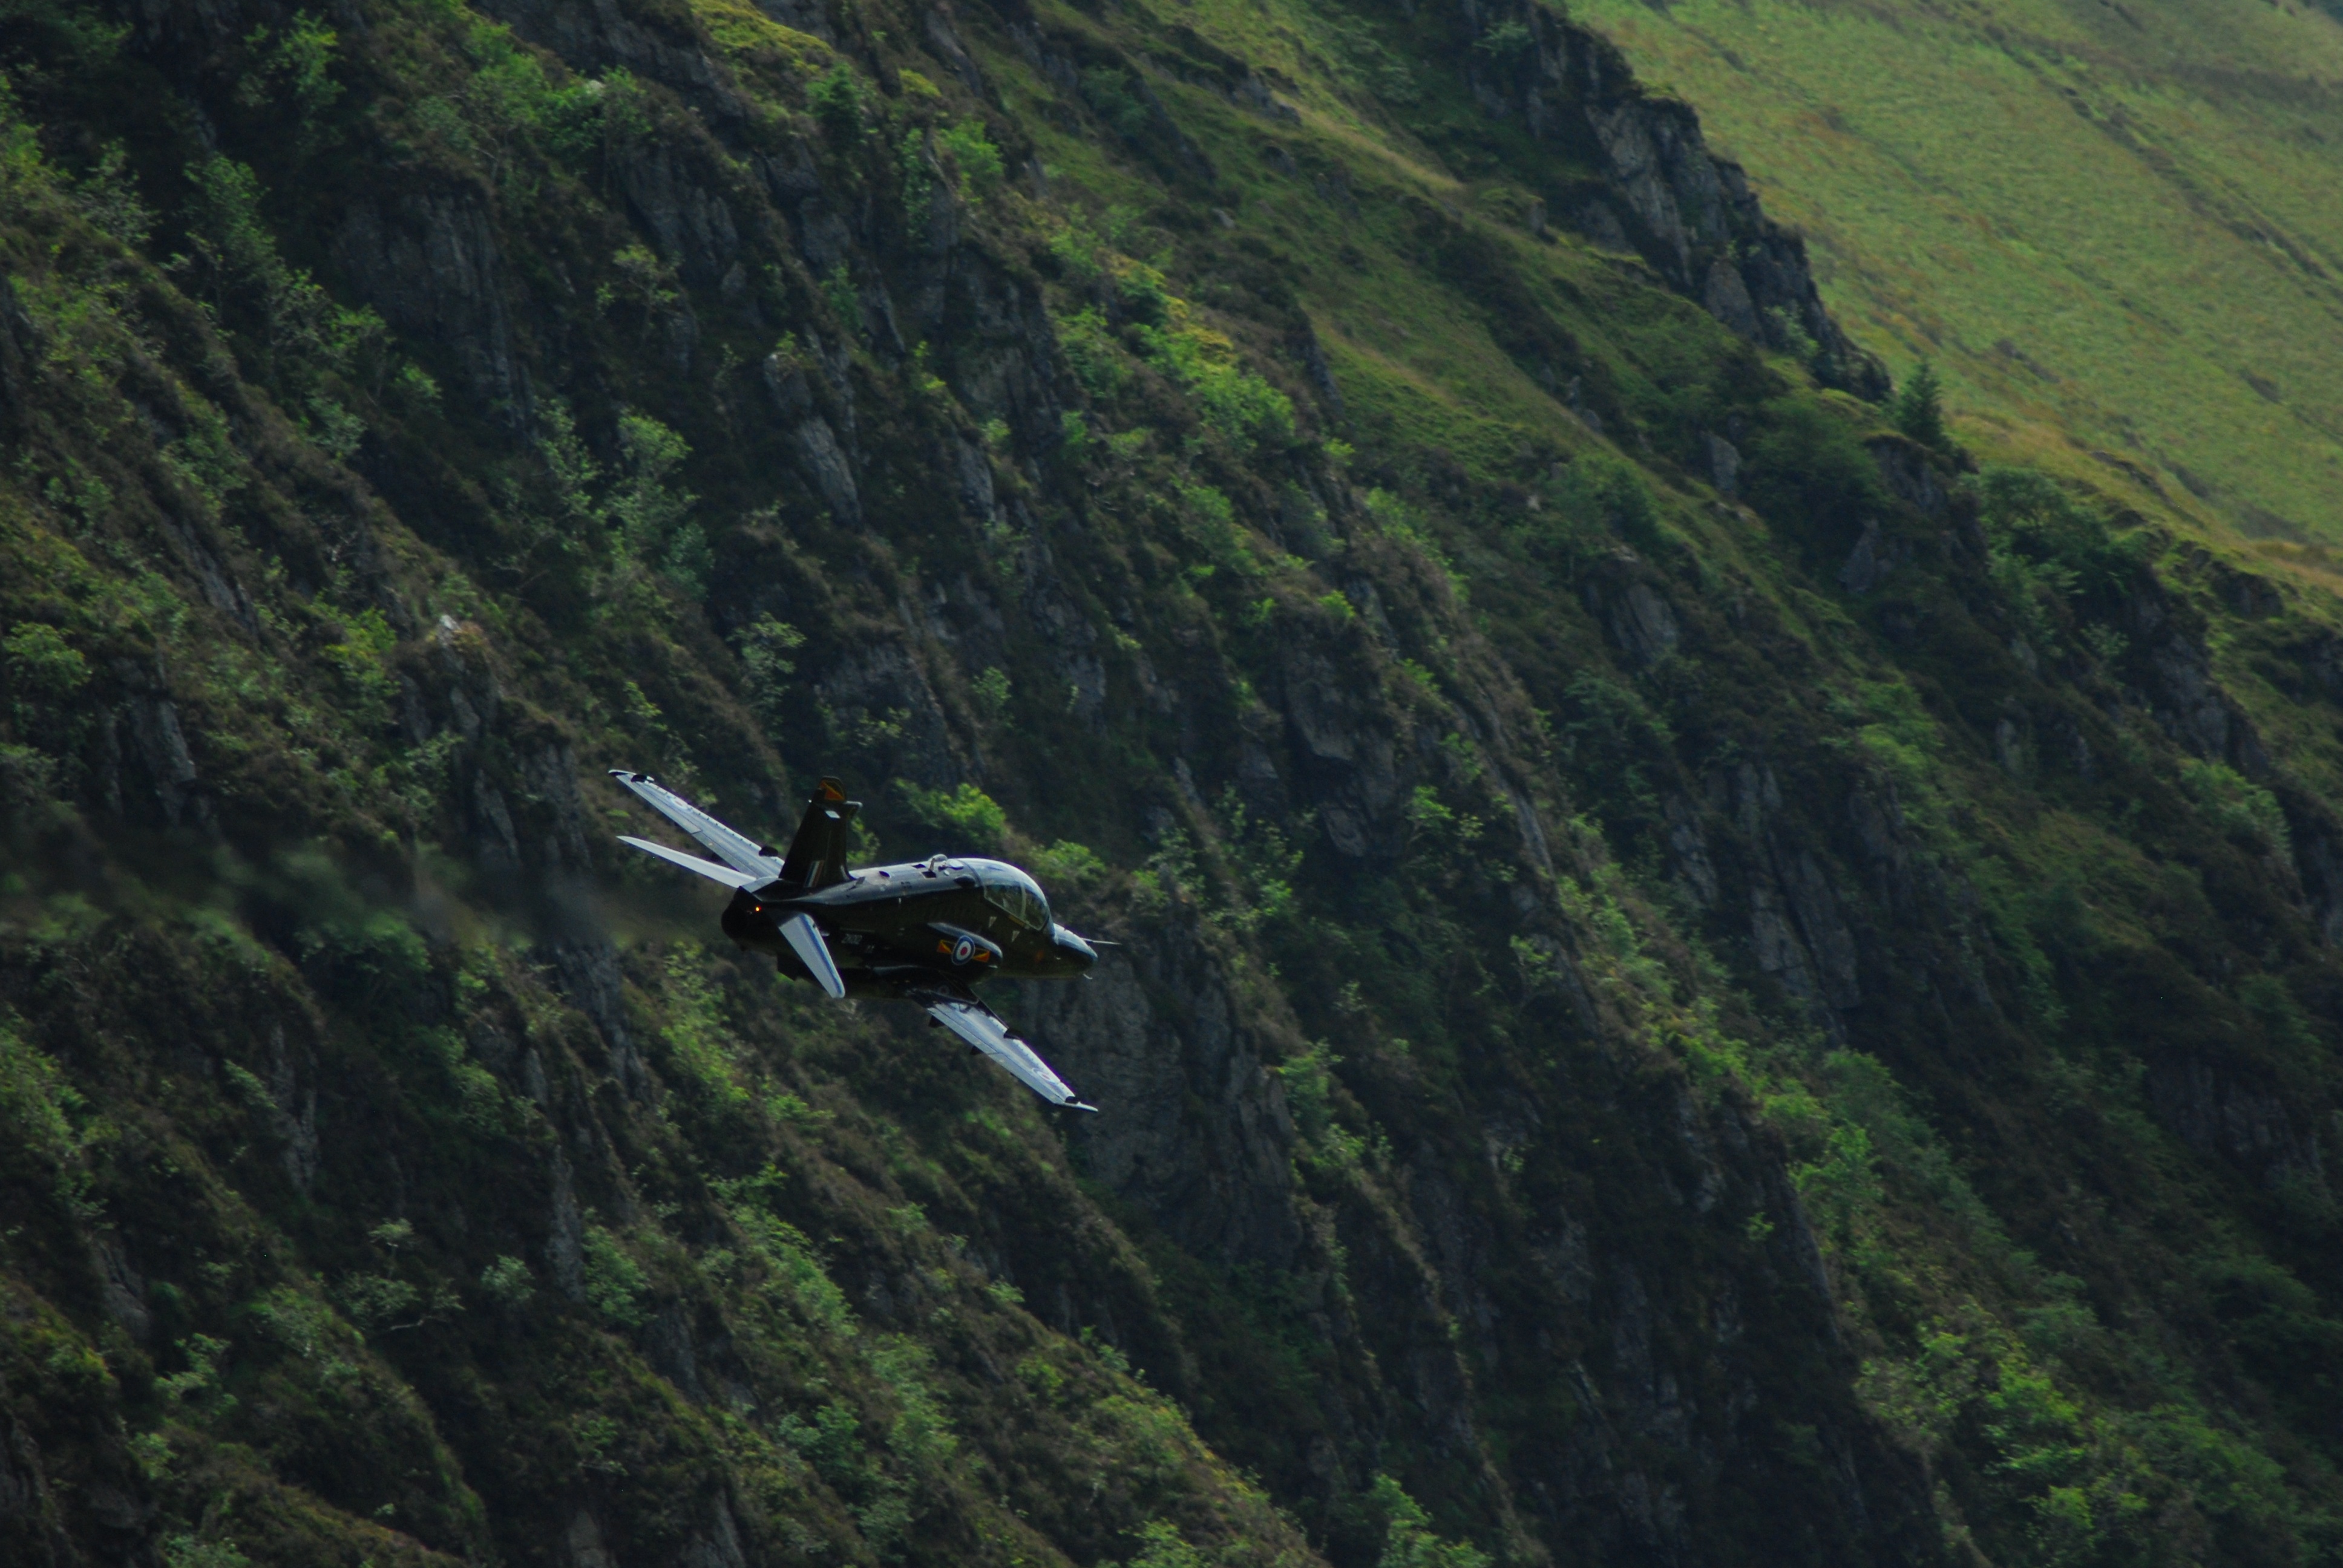
landscape, nature, forest, wilderness, mountain, bird, hill, adventure, mountain range, airplane, plane, aircraft, jet, jumping, cliff, green, jungle, fjord, extreme sport, terrain, ridge, rainforest, condor, mountainous landforms